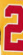
Number: 2